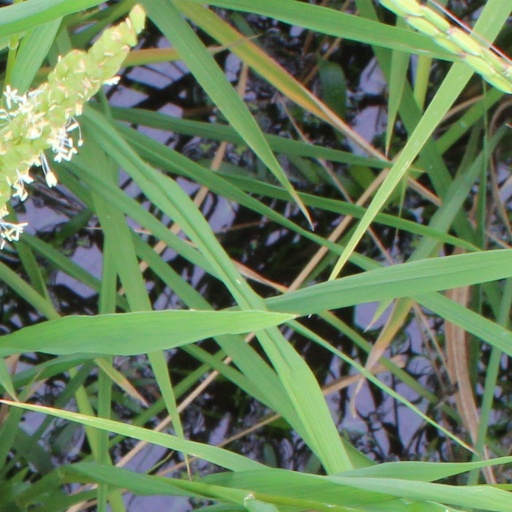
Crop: rice